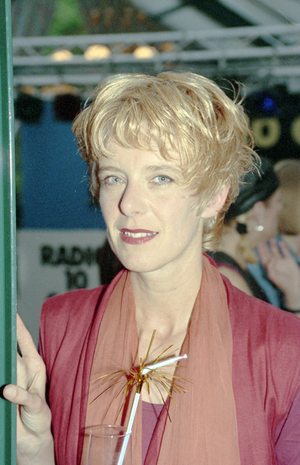
Jette van der Meij, née Henriëtte Theodore van der Meij le 24 septembre 1954 à Oosterbeek, est une actrice et chanteuse néerlandaise.